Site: brandenburg
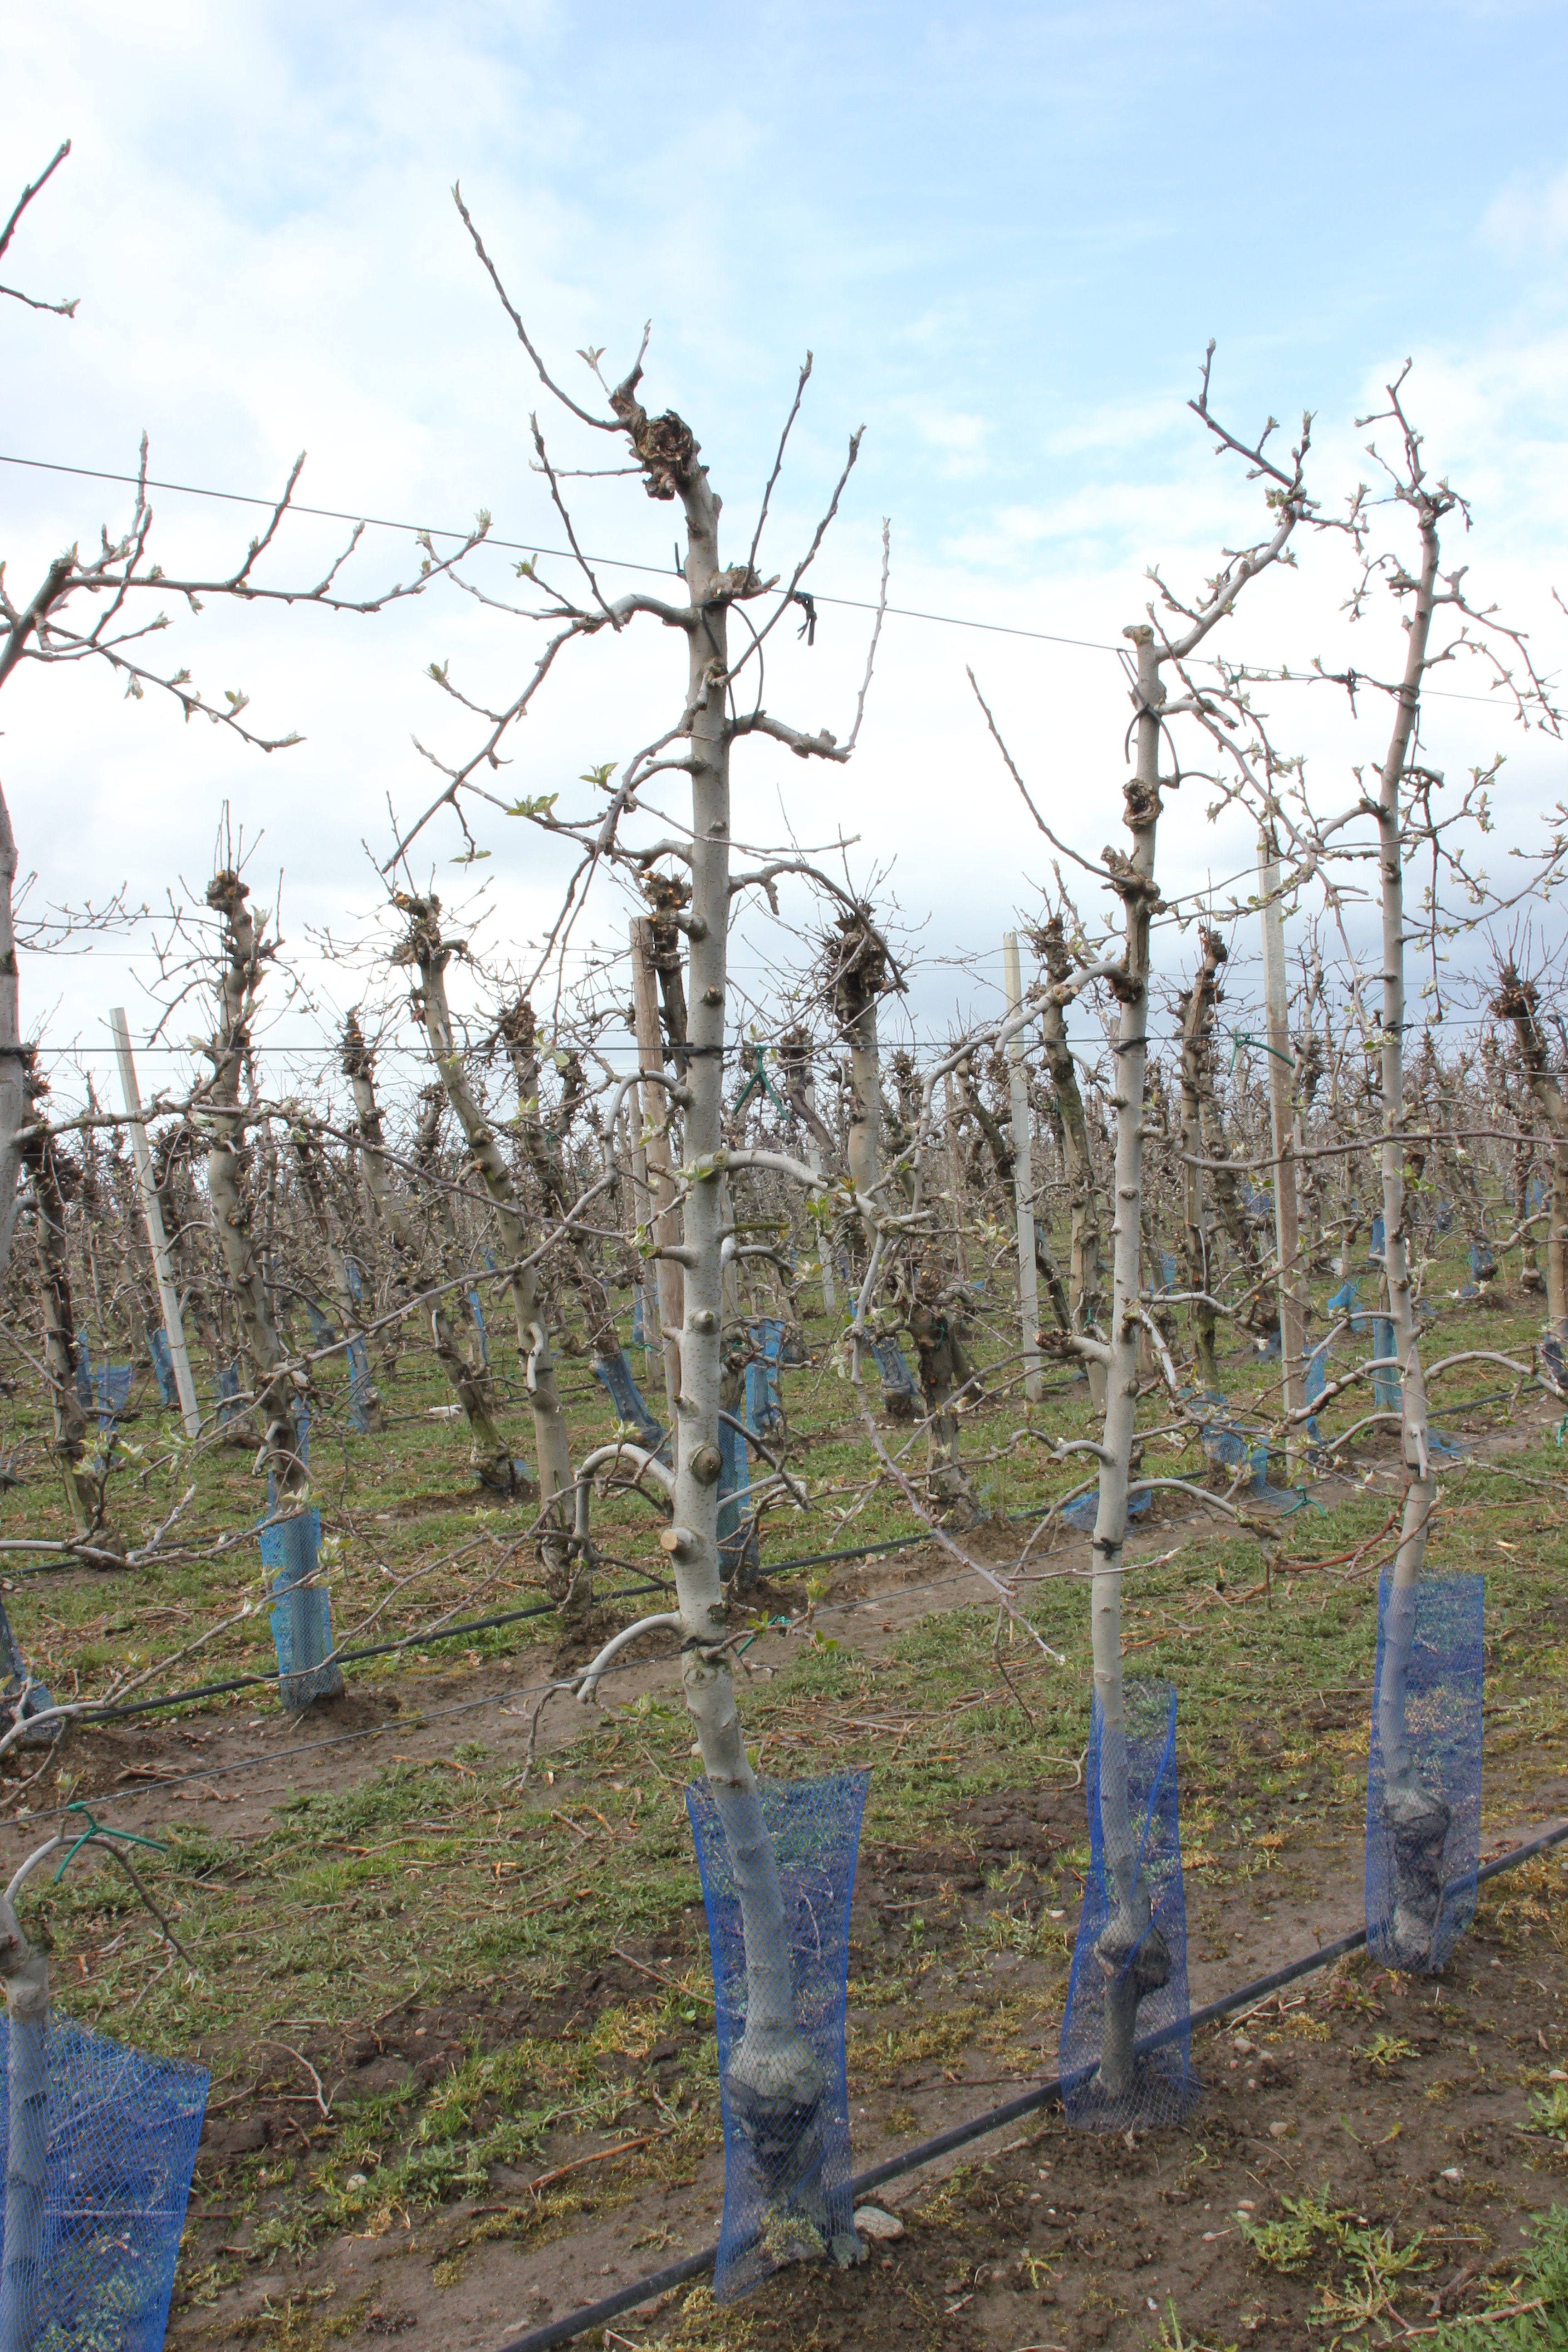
Growth stage (BBCH 55): Inflorescence emergence